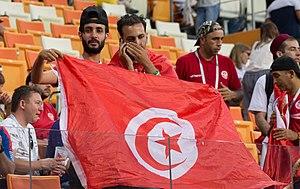
La Coupe du monde de football 2018 est la 21ᵉ édition de la Coupe du monde de football, une compétition organisée par la FIFA et qui réunit les trente-deux sélections nationales masculines issues de la phase qualificative. Elle se déroule en Russie du 14 juin au 15 juillet 2018 et est remportée par l'équipe de France.